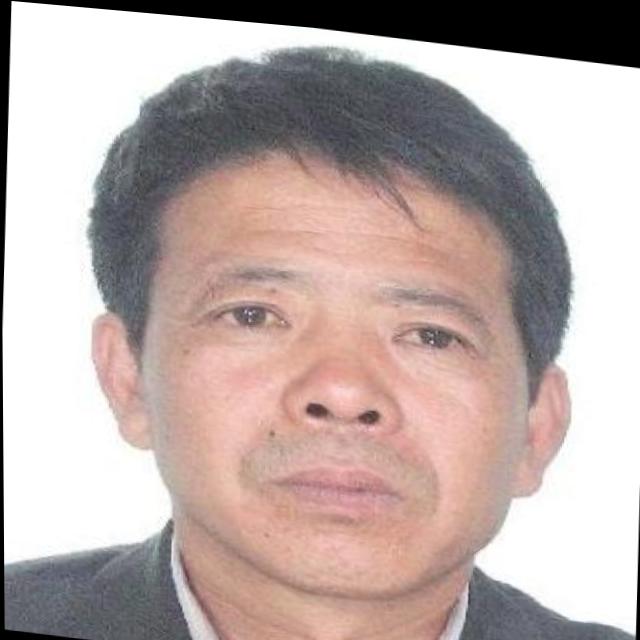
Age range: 45-64